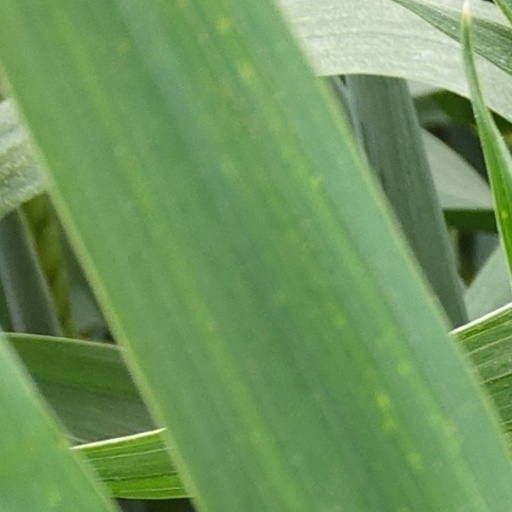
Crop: wheat